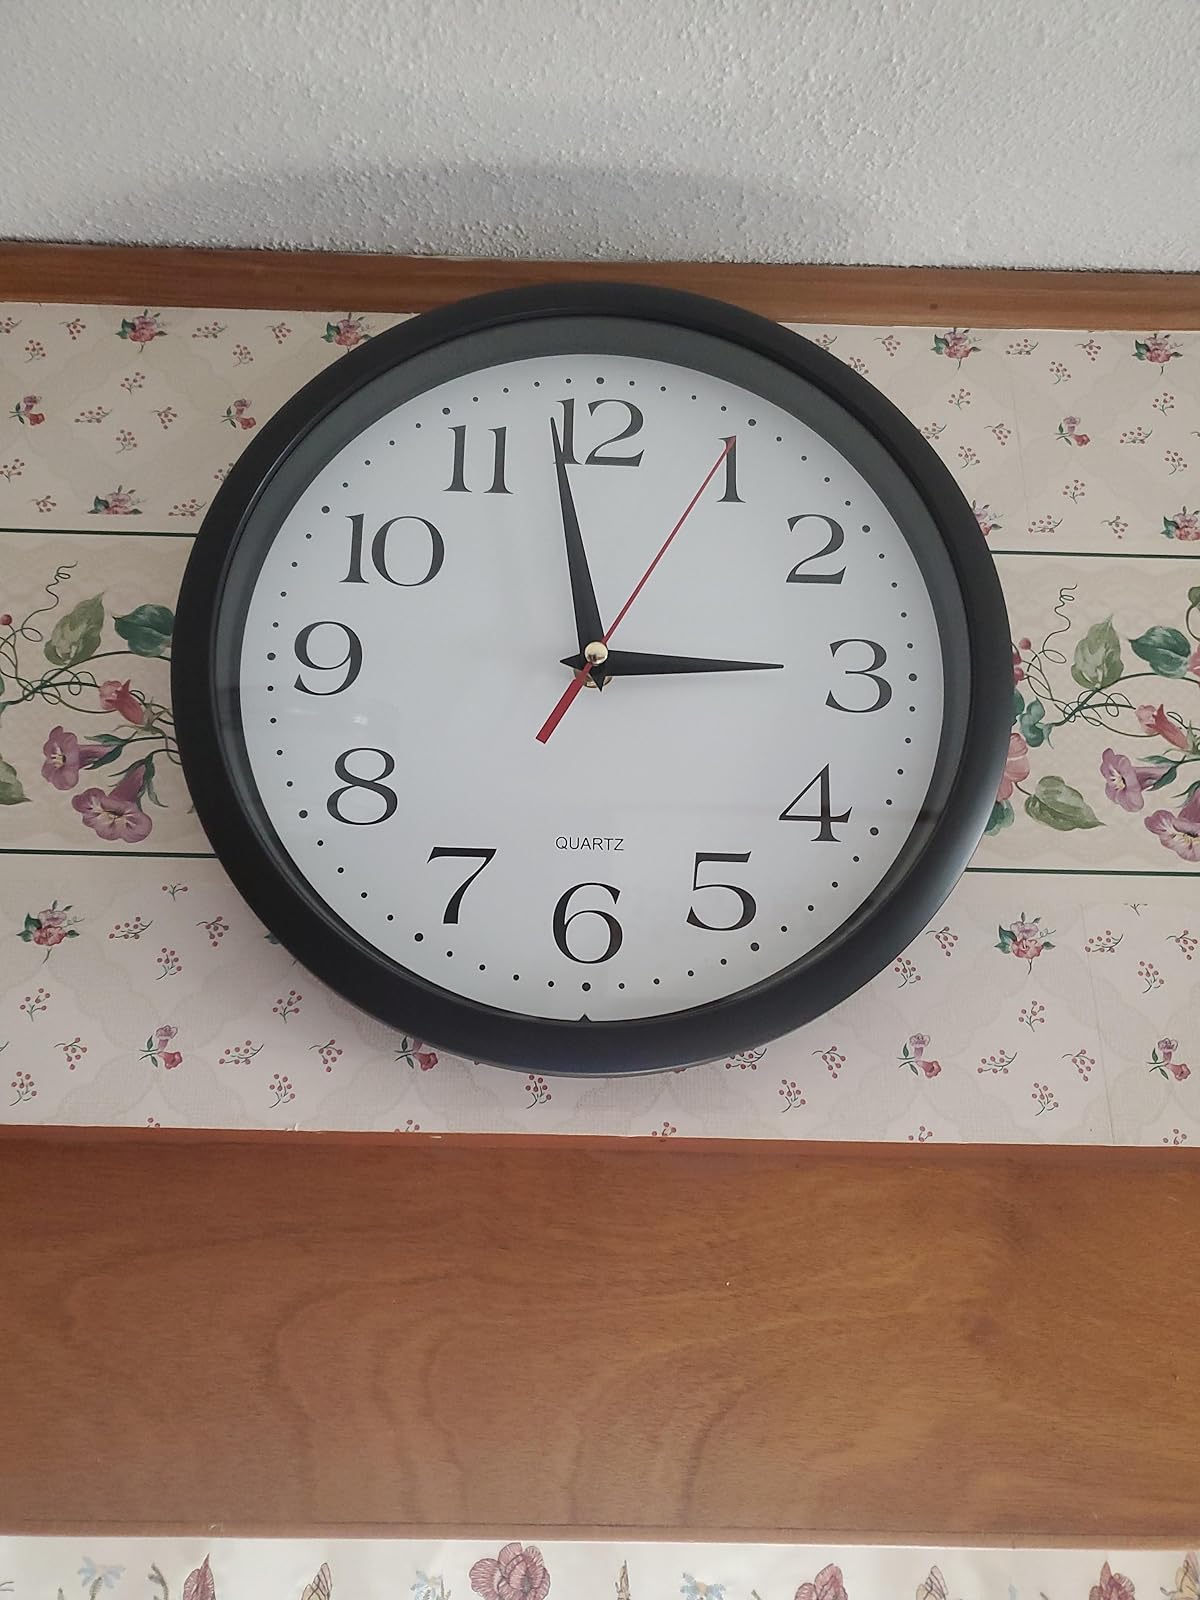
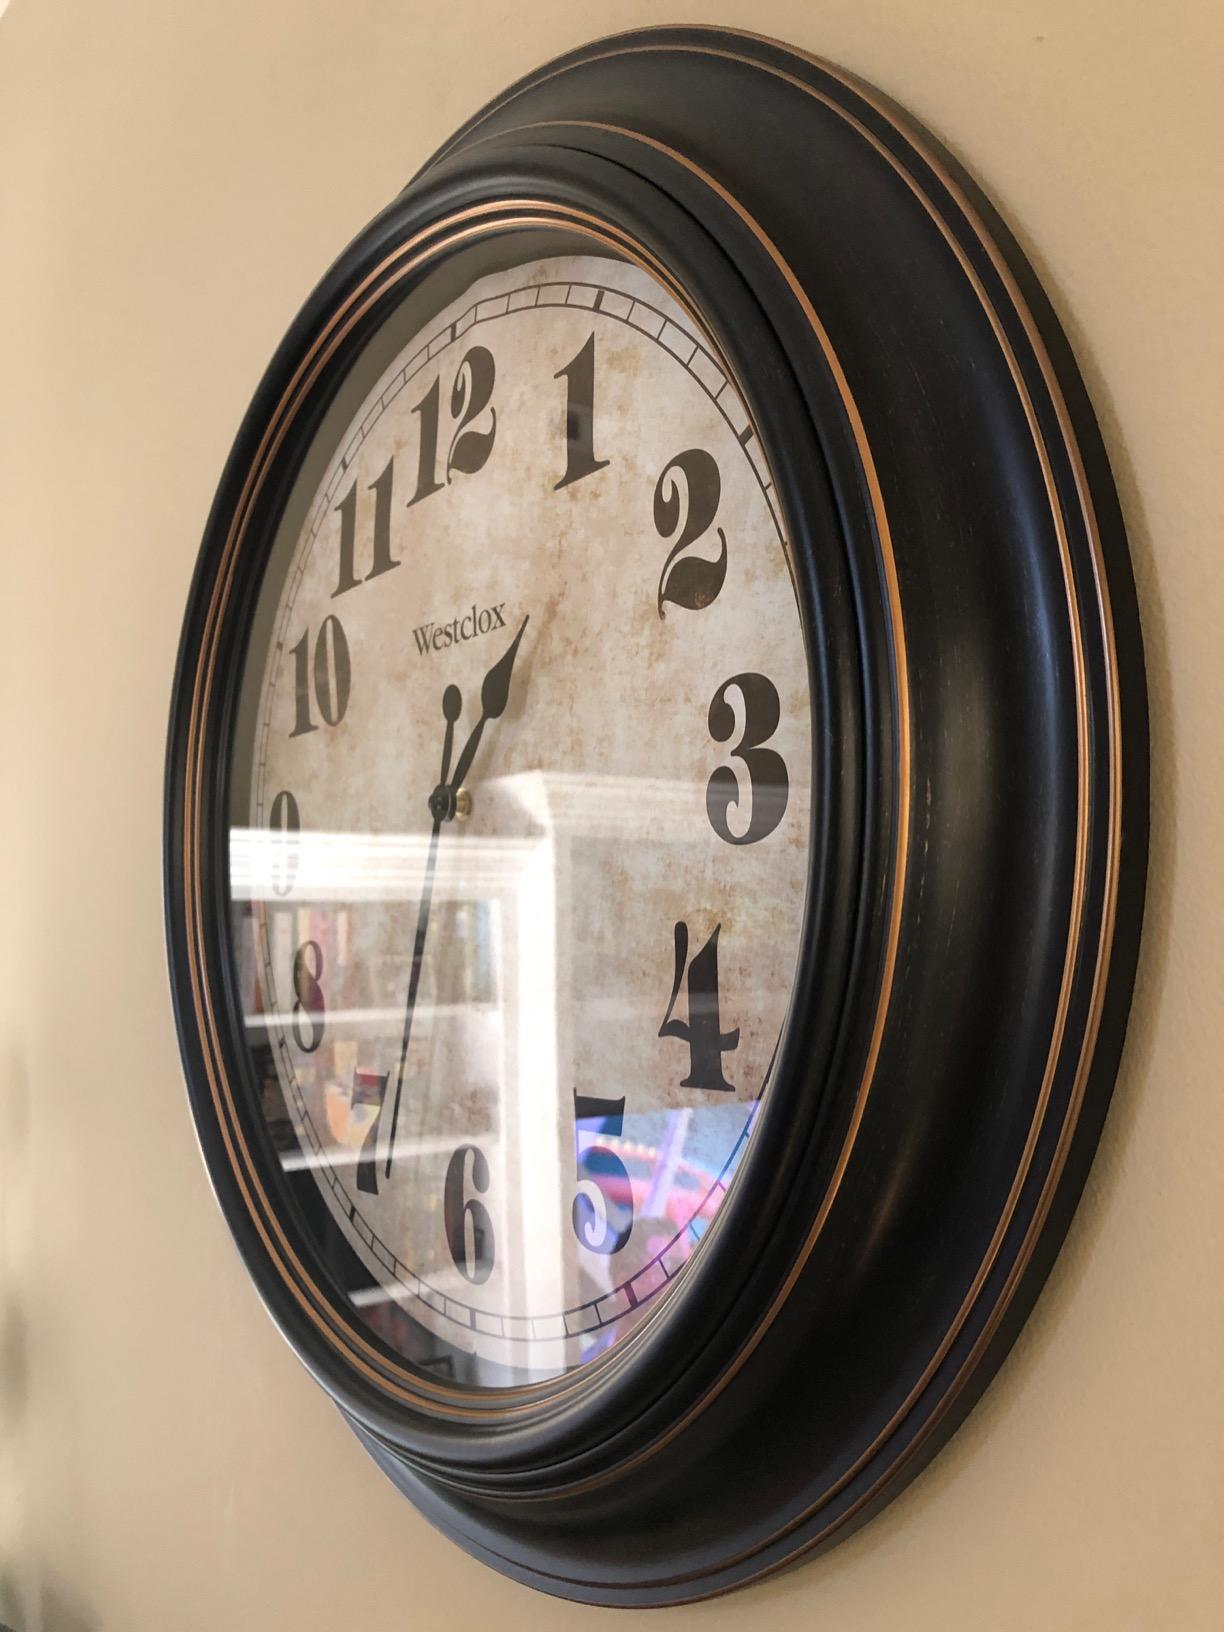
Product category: clock
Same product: no